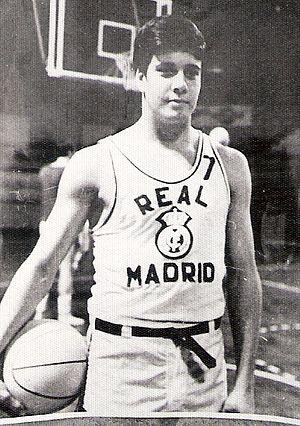
Carmelo Cabrera, né le 6 janvier 1950, à Las Palmas de Gran Canaria, en Espagne, est un ancien joueur espagnol de basket-ball. Il évolue durant sa carrière au poste de meneur.